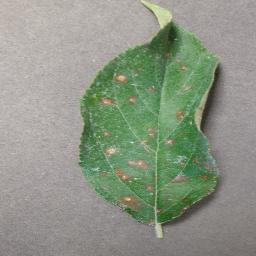
Label: Apple___Cedar_apple_rust